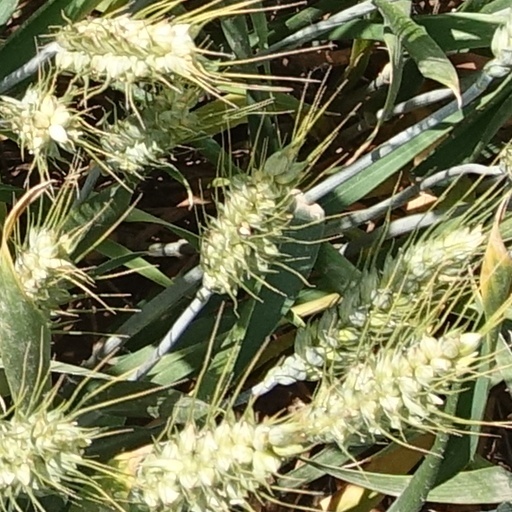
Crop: wheat